Polydorus of Troy

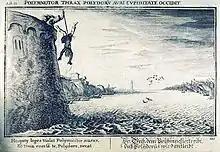
Engraving illustrating Ovid's "Metamorphoses", showing Polymestor killing Polydorus

In Euripides' tragedy "Hecuba", the ghost of Polydorus is a character, and his death is the cause of the main conflict of the play. Polydorus' ghost presents the prologue of the play, explaining that he was sent to Thrace under the protection of King Polymestor in case Troy fell. With his son, Priam sent gold so that if Troy should fall his son could continue to support himself. Once Troy fell, however, Polymestor killed Polydorus by throwing him into the sea and stole the gold. Polydorus laments the fact that his body is adrift in the sea without the proper death rites.